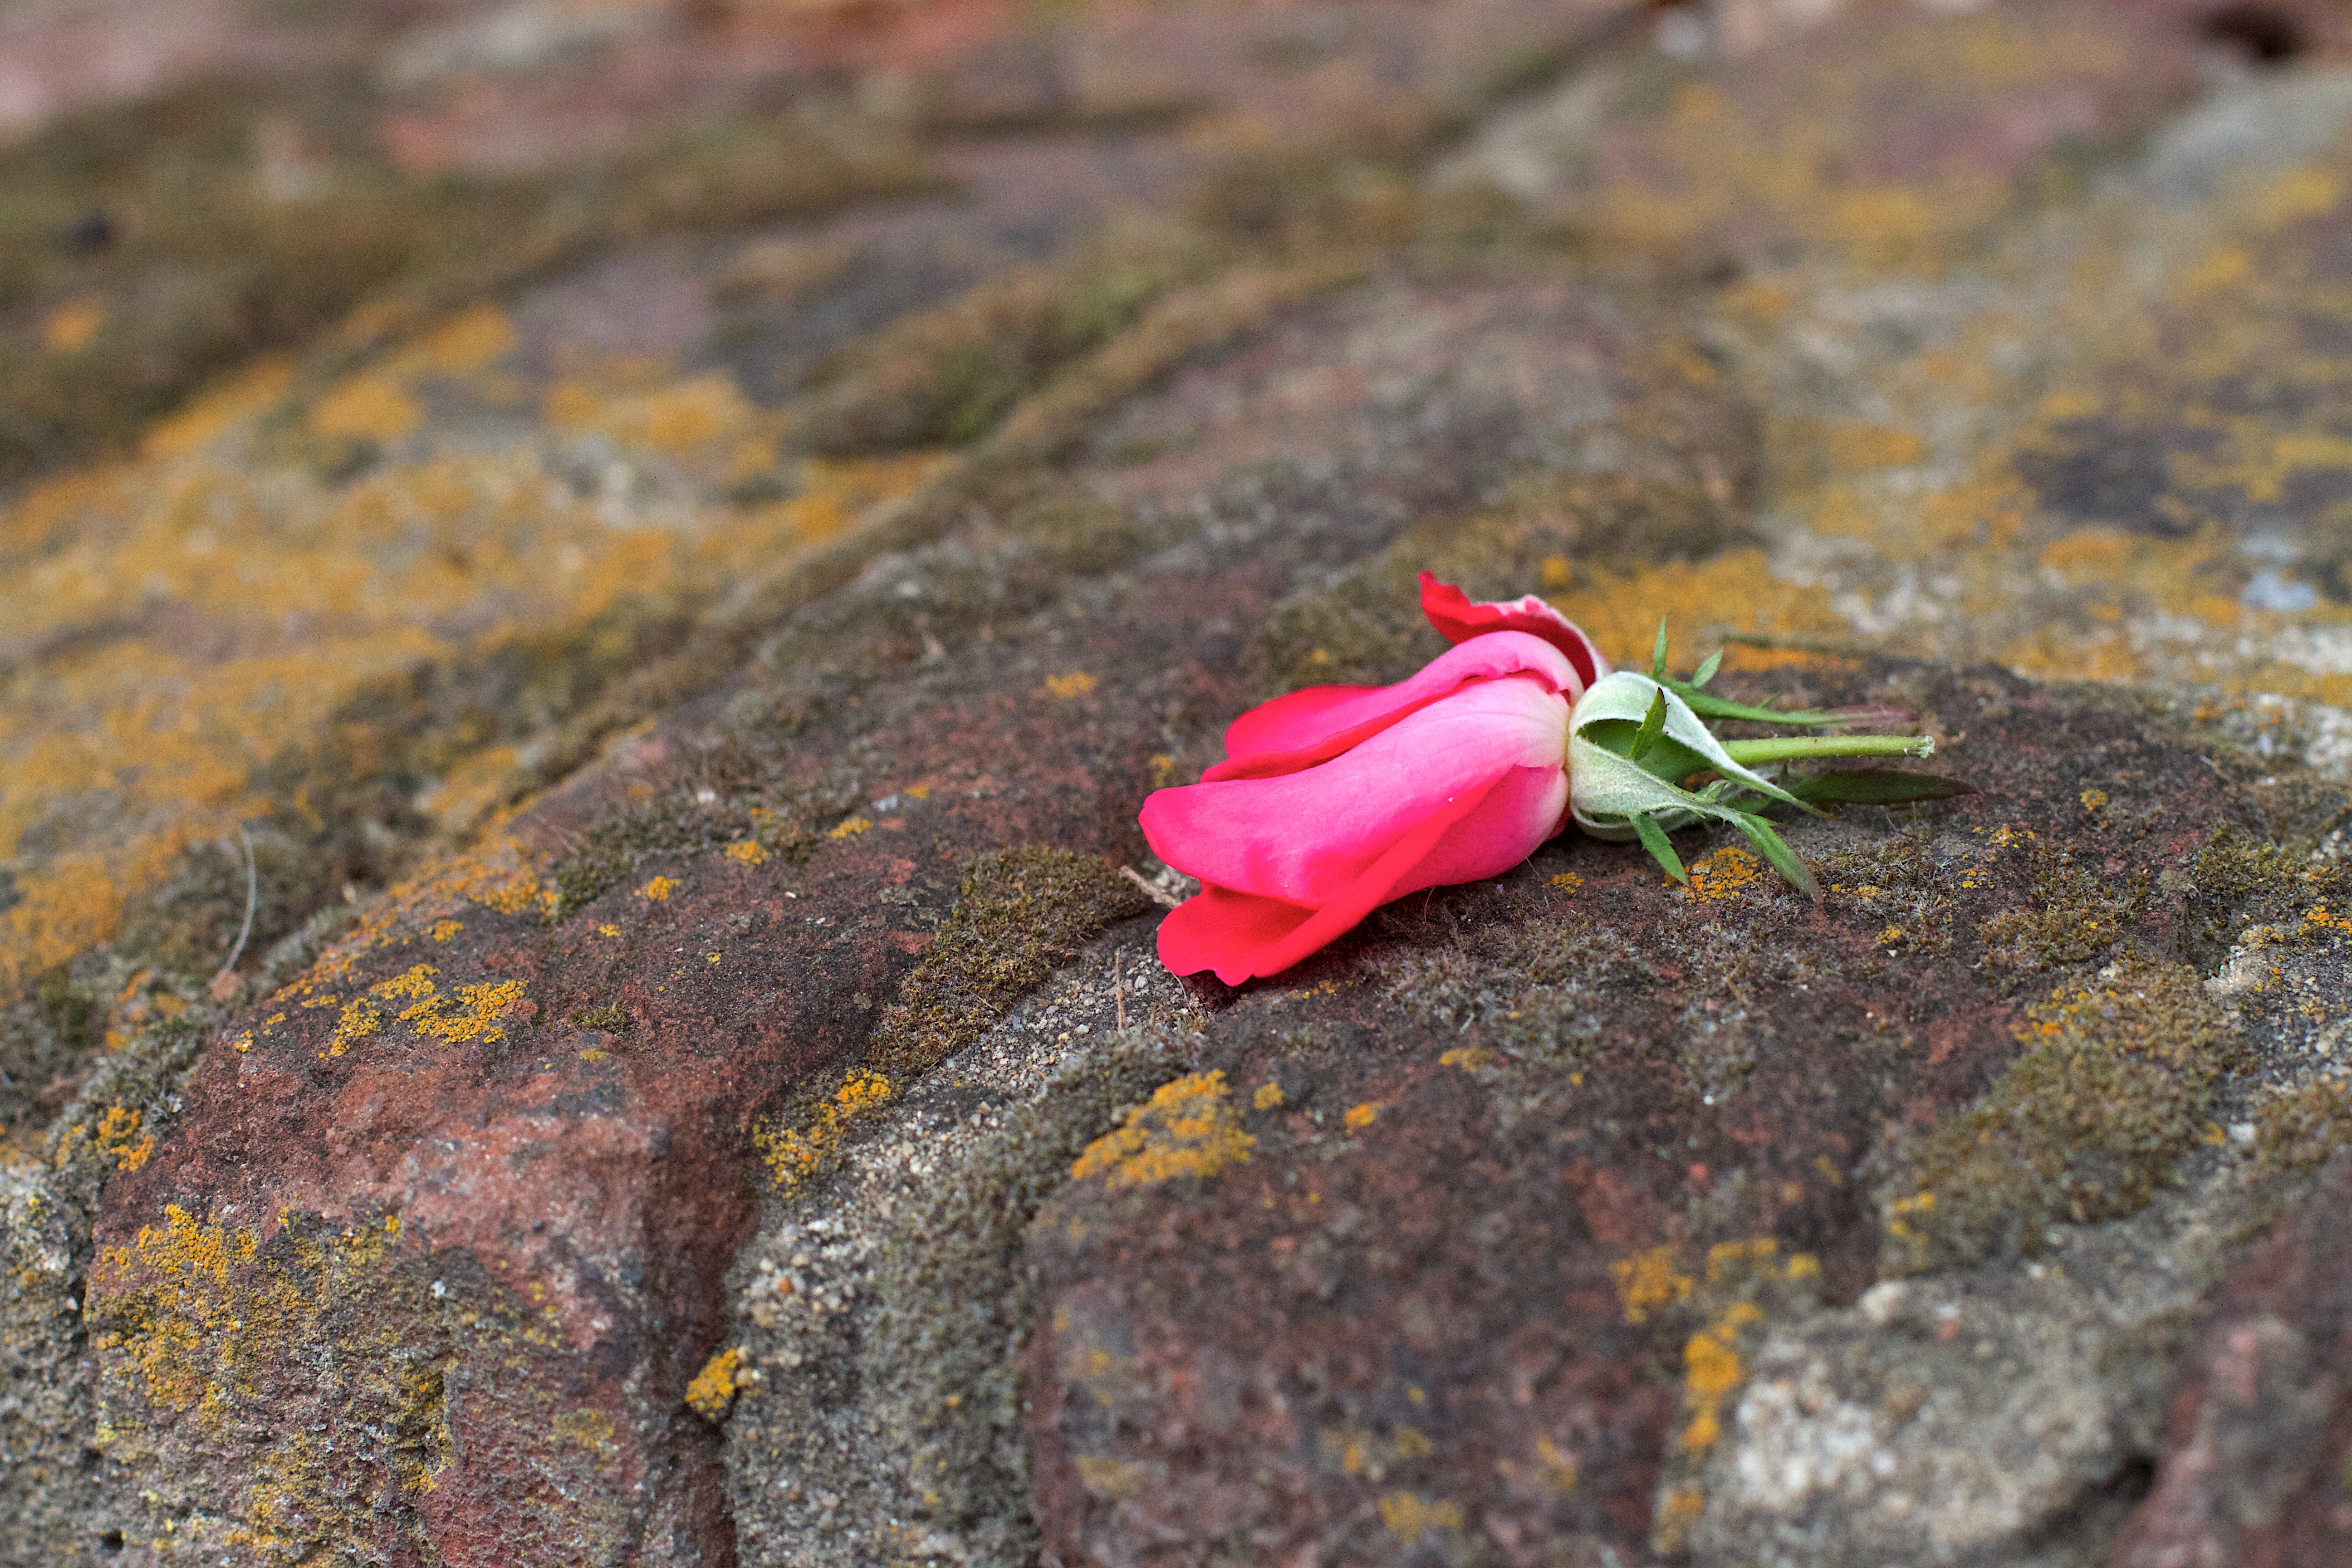
nature, rock, plant, leaf, flower, wildlife, autumn, soil, flora, season, fauna, macro photography